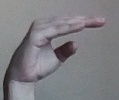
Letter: jeem